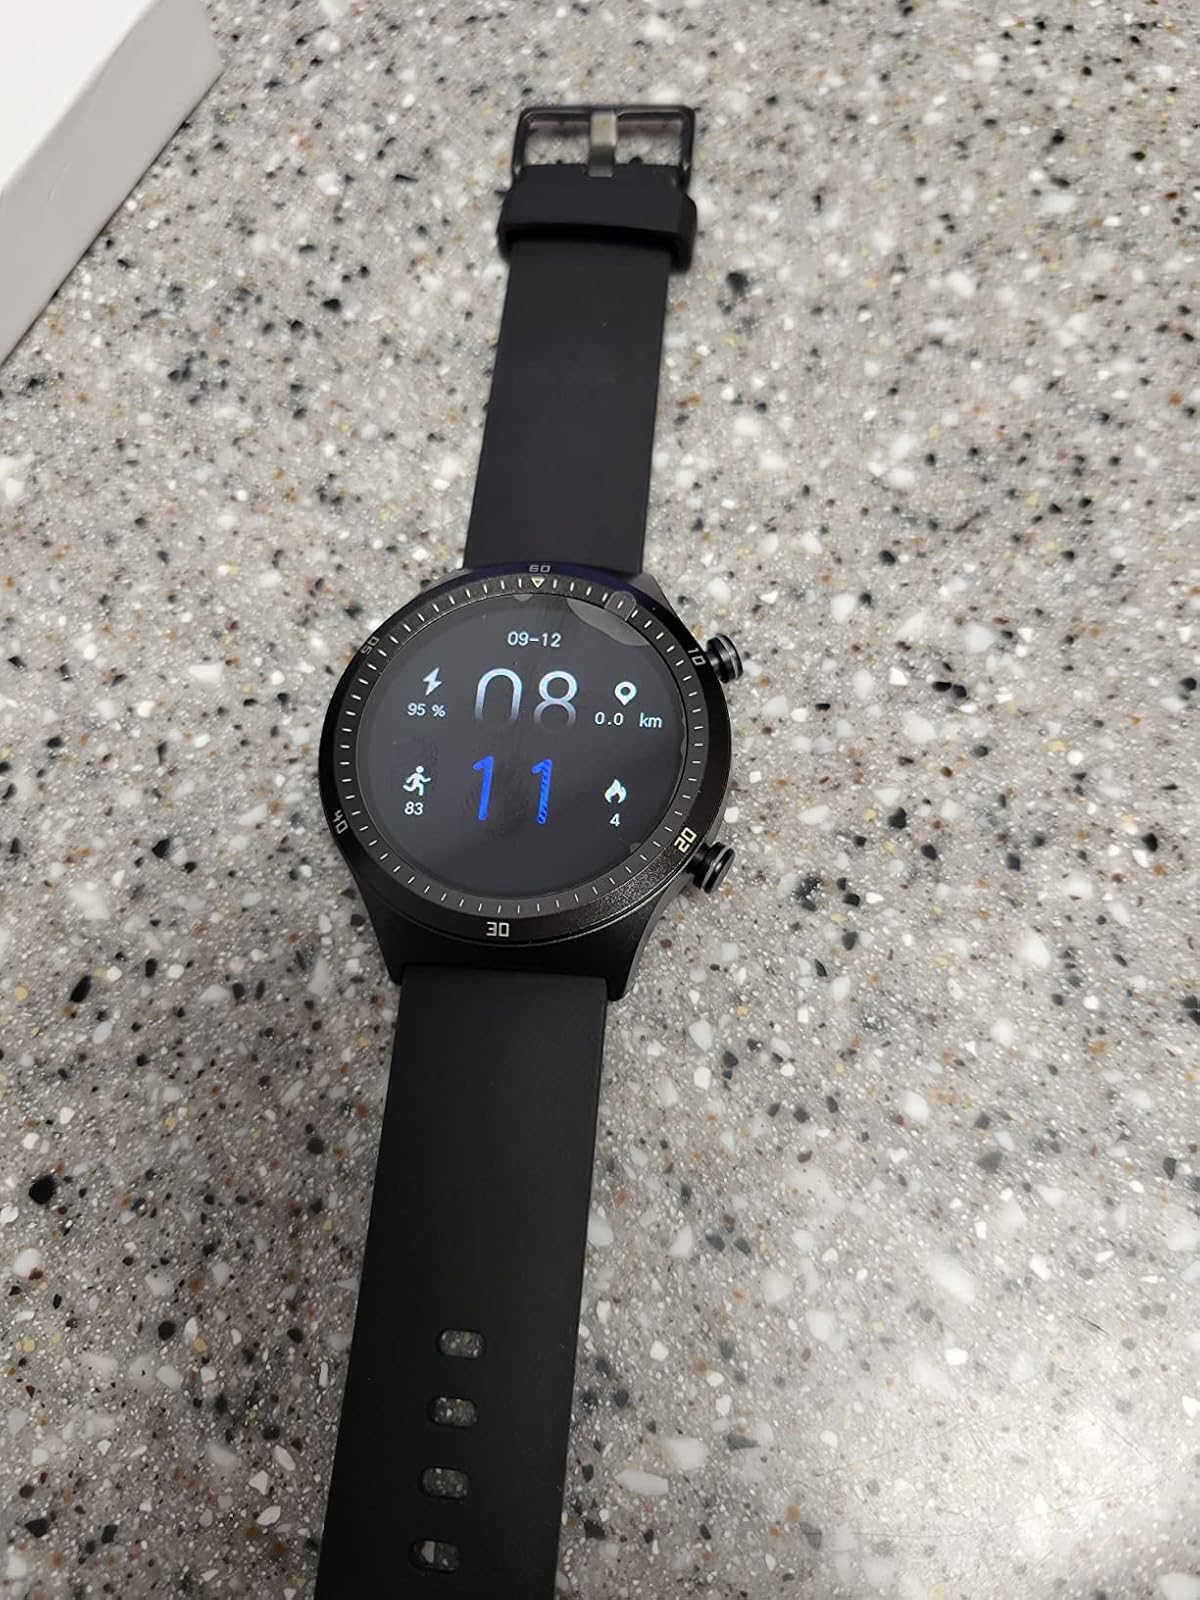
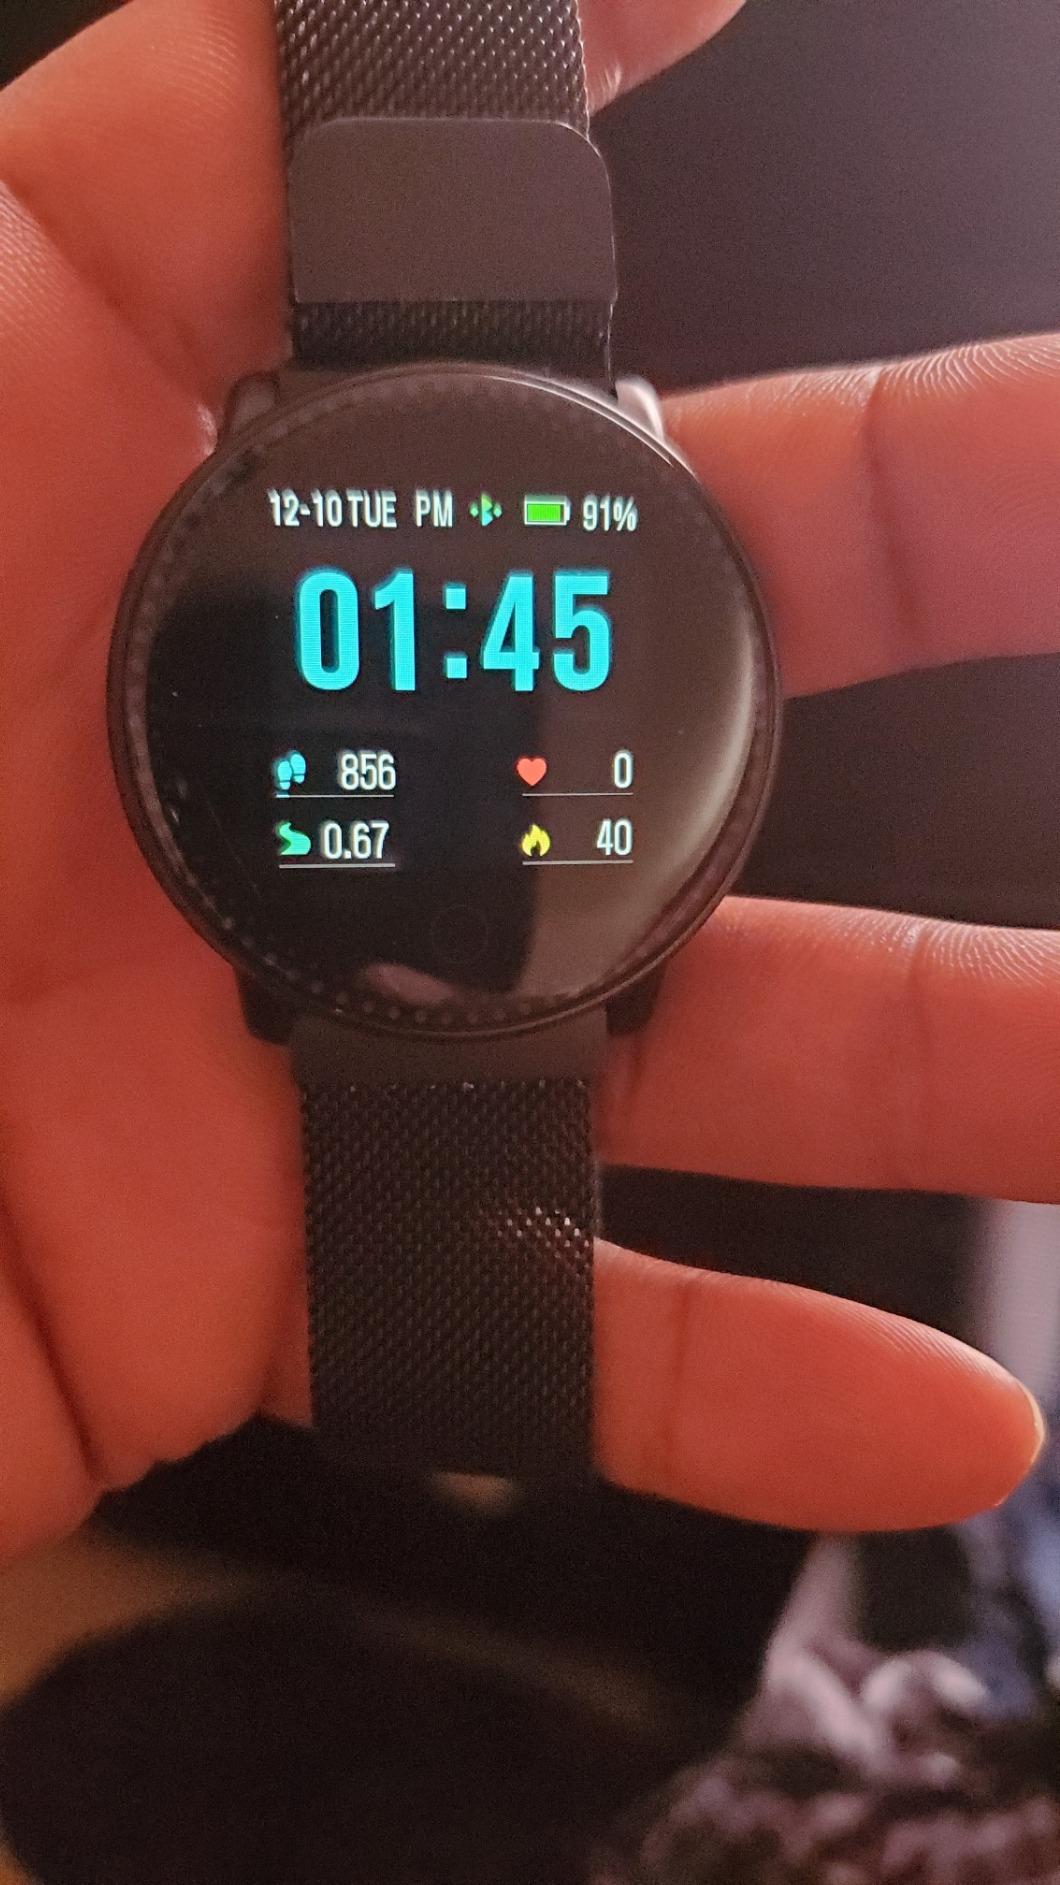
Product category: smartwatch
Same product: no